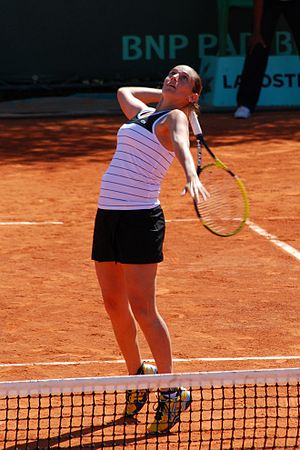
Barcelona Ladies Open 2009
Barcelona Ladies Open 2009 blev vundet af Roberta Vinci i singlerækken
Barcelona Ladies Open 2009 var en professionel tennisturnering for kvinder, der blev spillet udendørs på grusbaner. Turneringen var den tredje udgave af Barcelona Ladies Open, og den var en del af WTA Tour 2009, hvor den var kategoriseret som en WTA International-turnering. Kampene blev afviklet i David Lloyd Club Turó i Barcelona, Spanien i perioden 13. – 19. april 2009.